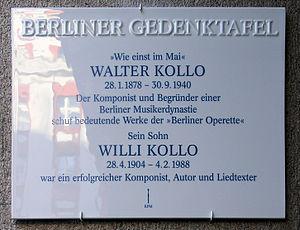
Willi Kollo, né le 28 avril 1904 à Königsberg et décédé à Berlin le 4 février 1988, est un compositeur et auteur allemand.